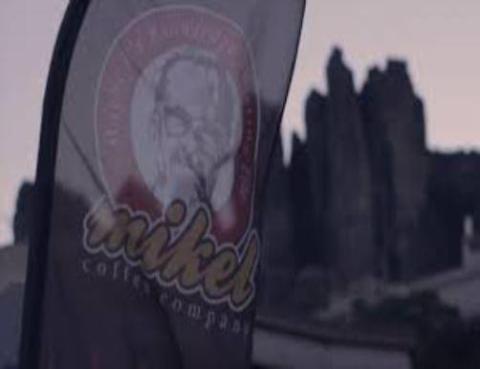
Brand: mikel coffee company
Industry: Food